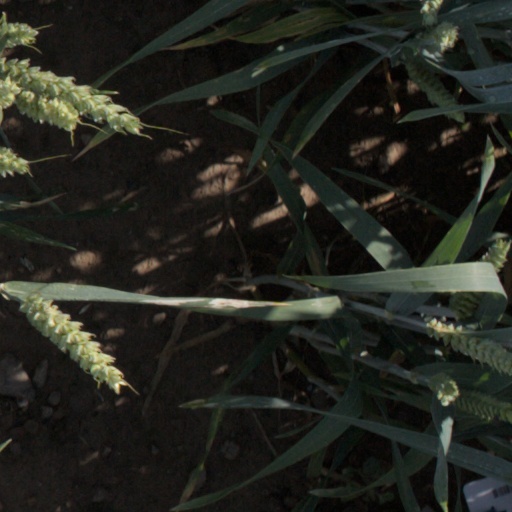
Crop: wheat